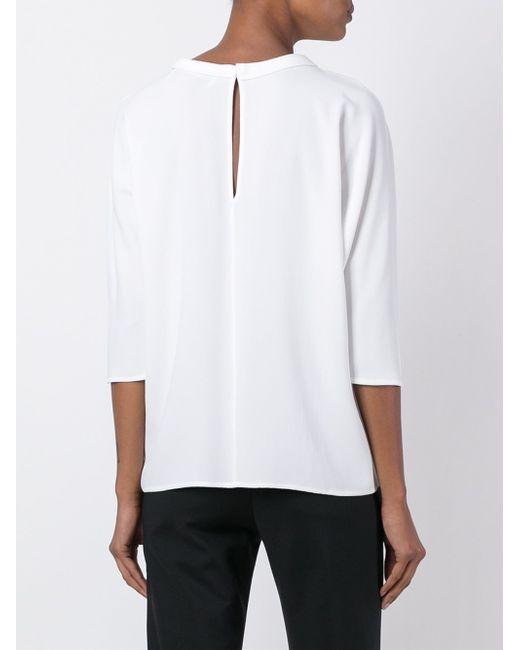
Weiße Farbe gerade Langarm Damenbluse